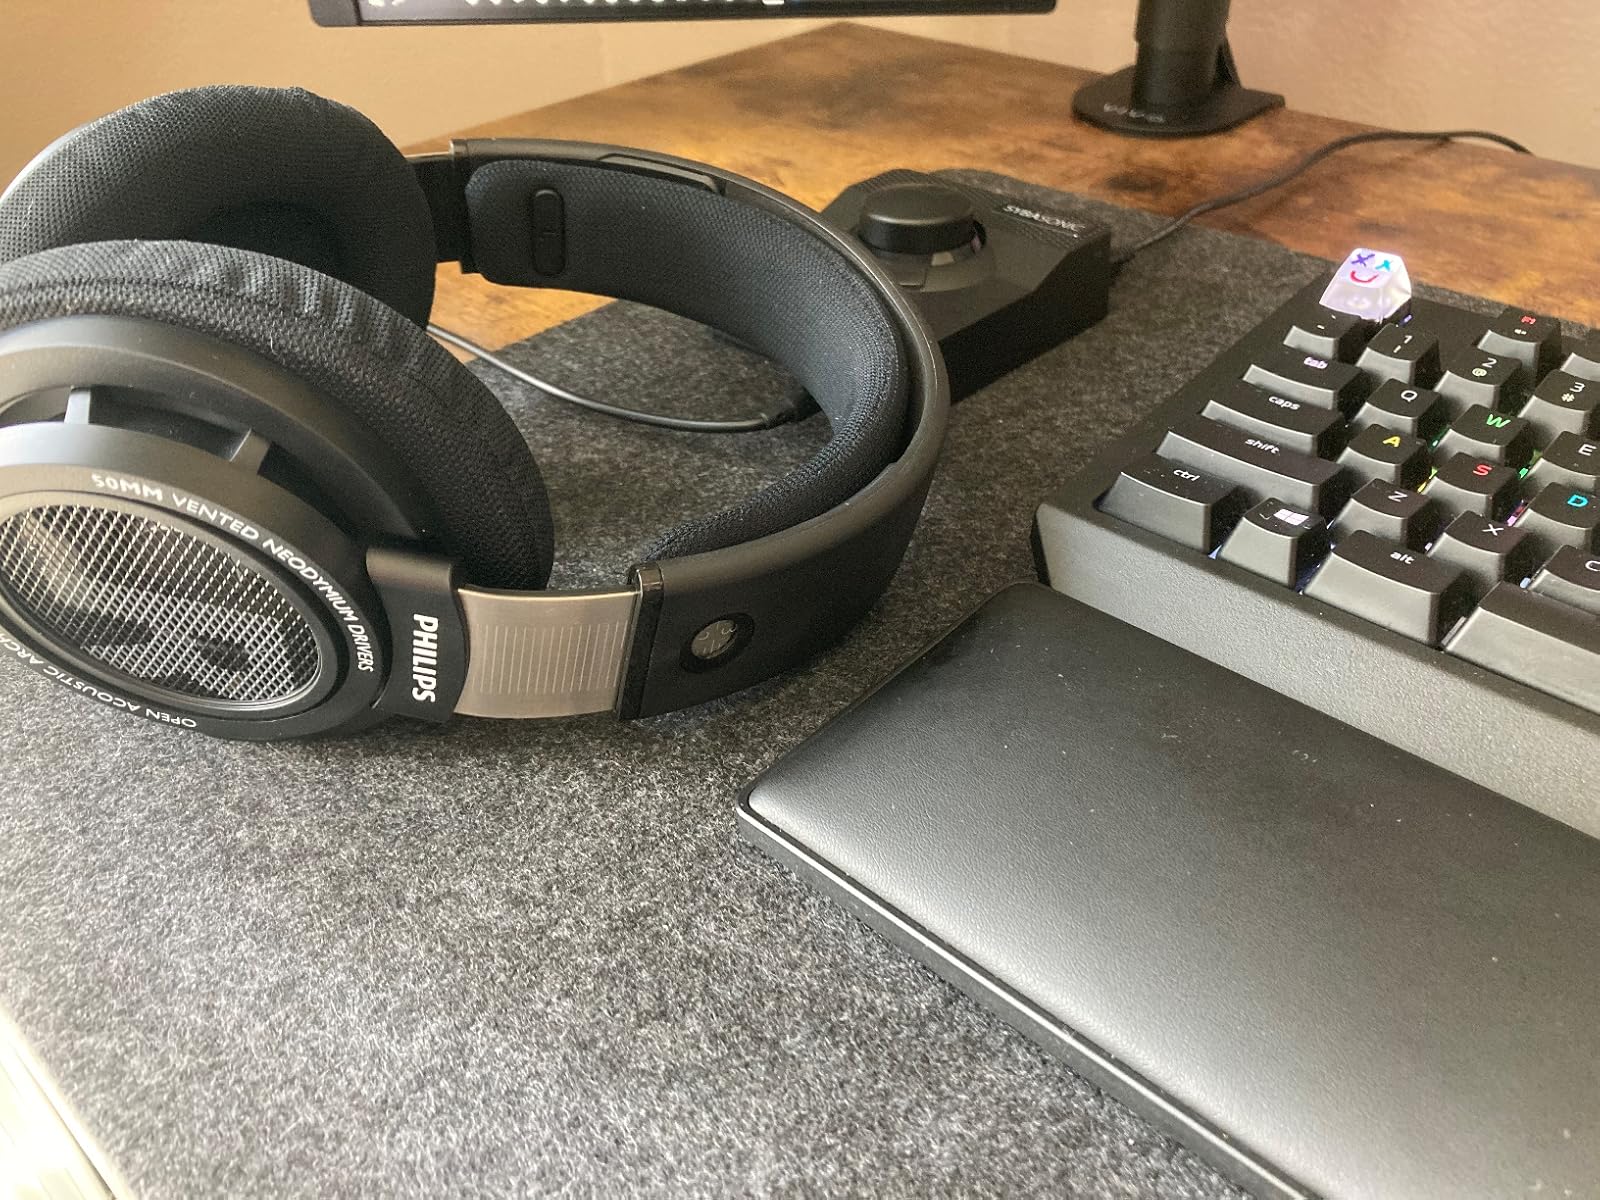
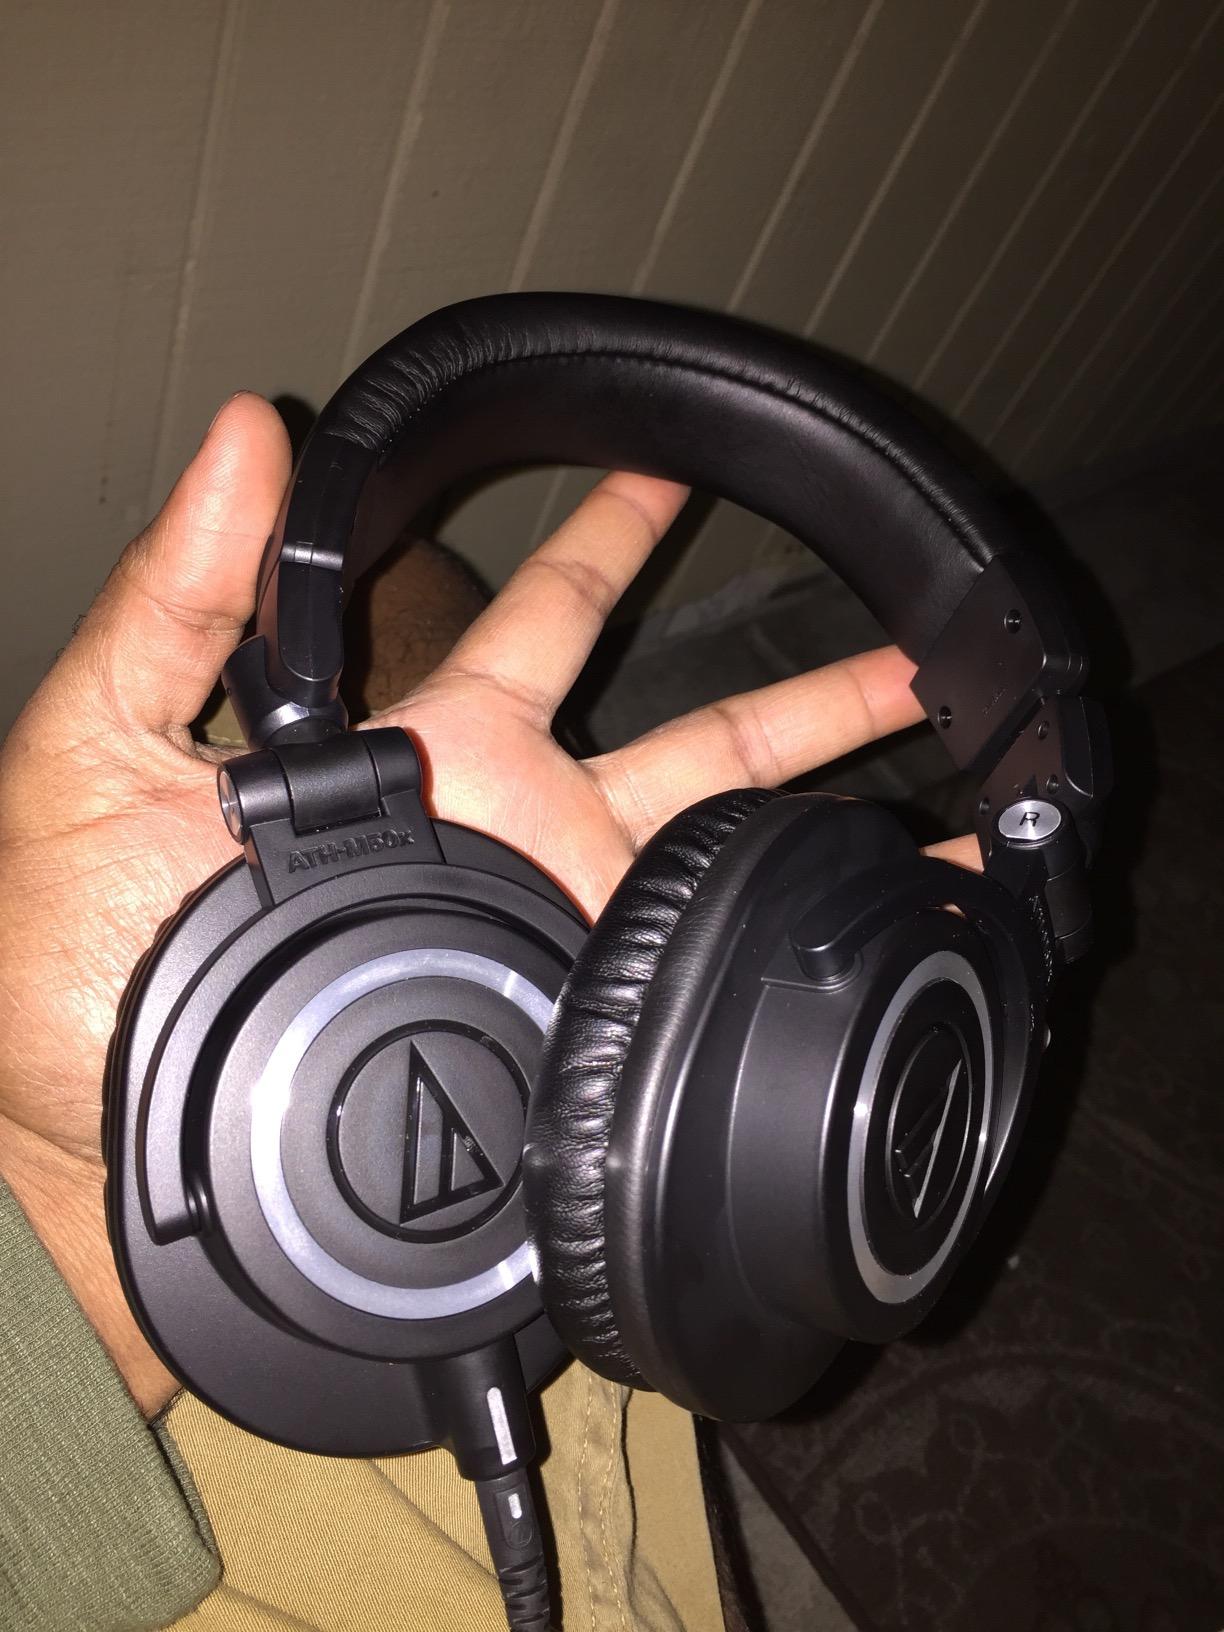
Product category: headphones
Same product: no